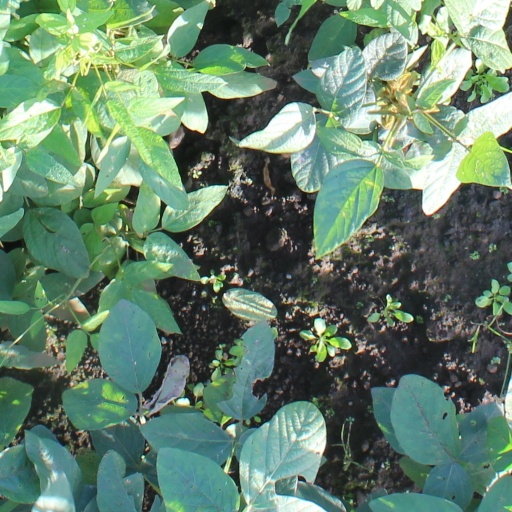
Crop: soybean